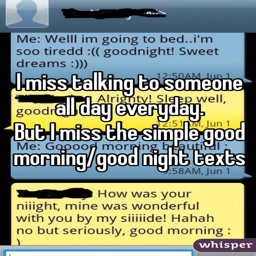
i miss talking to someone all day everyday .